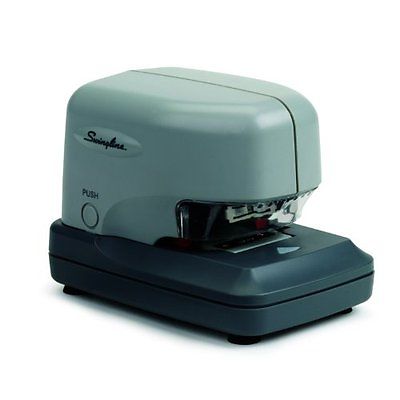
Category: stapler